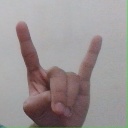
अक्षर: श